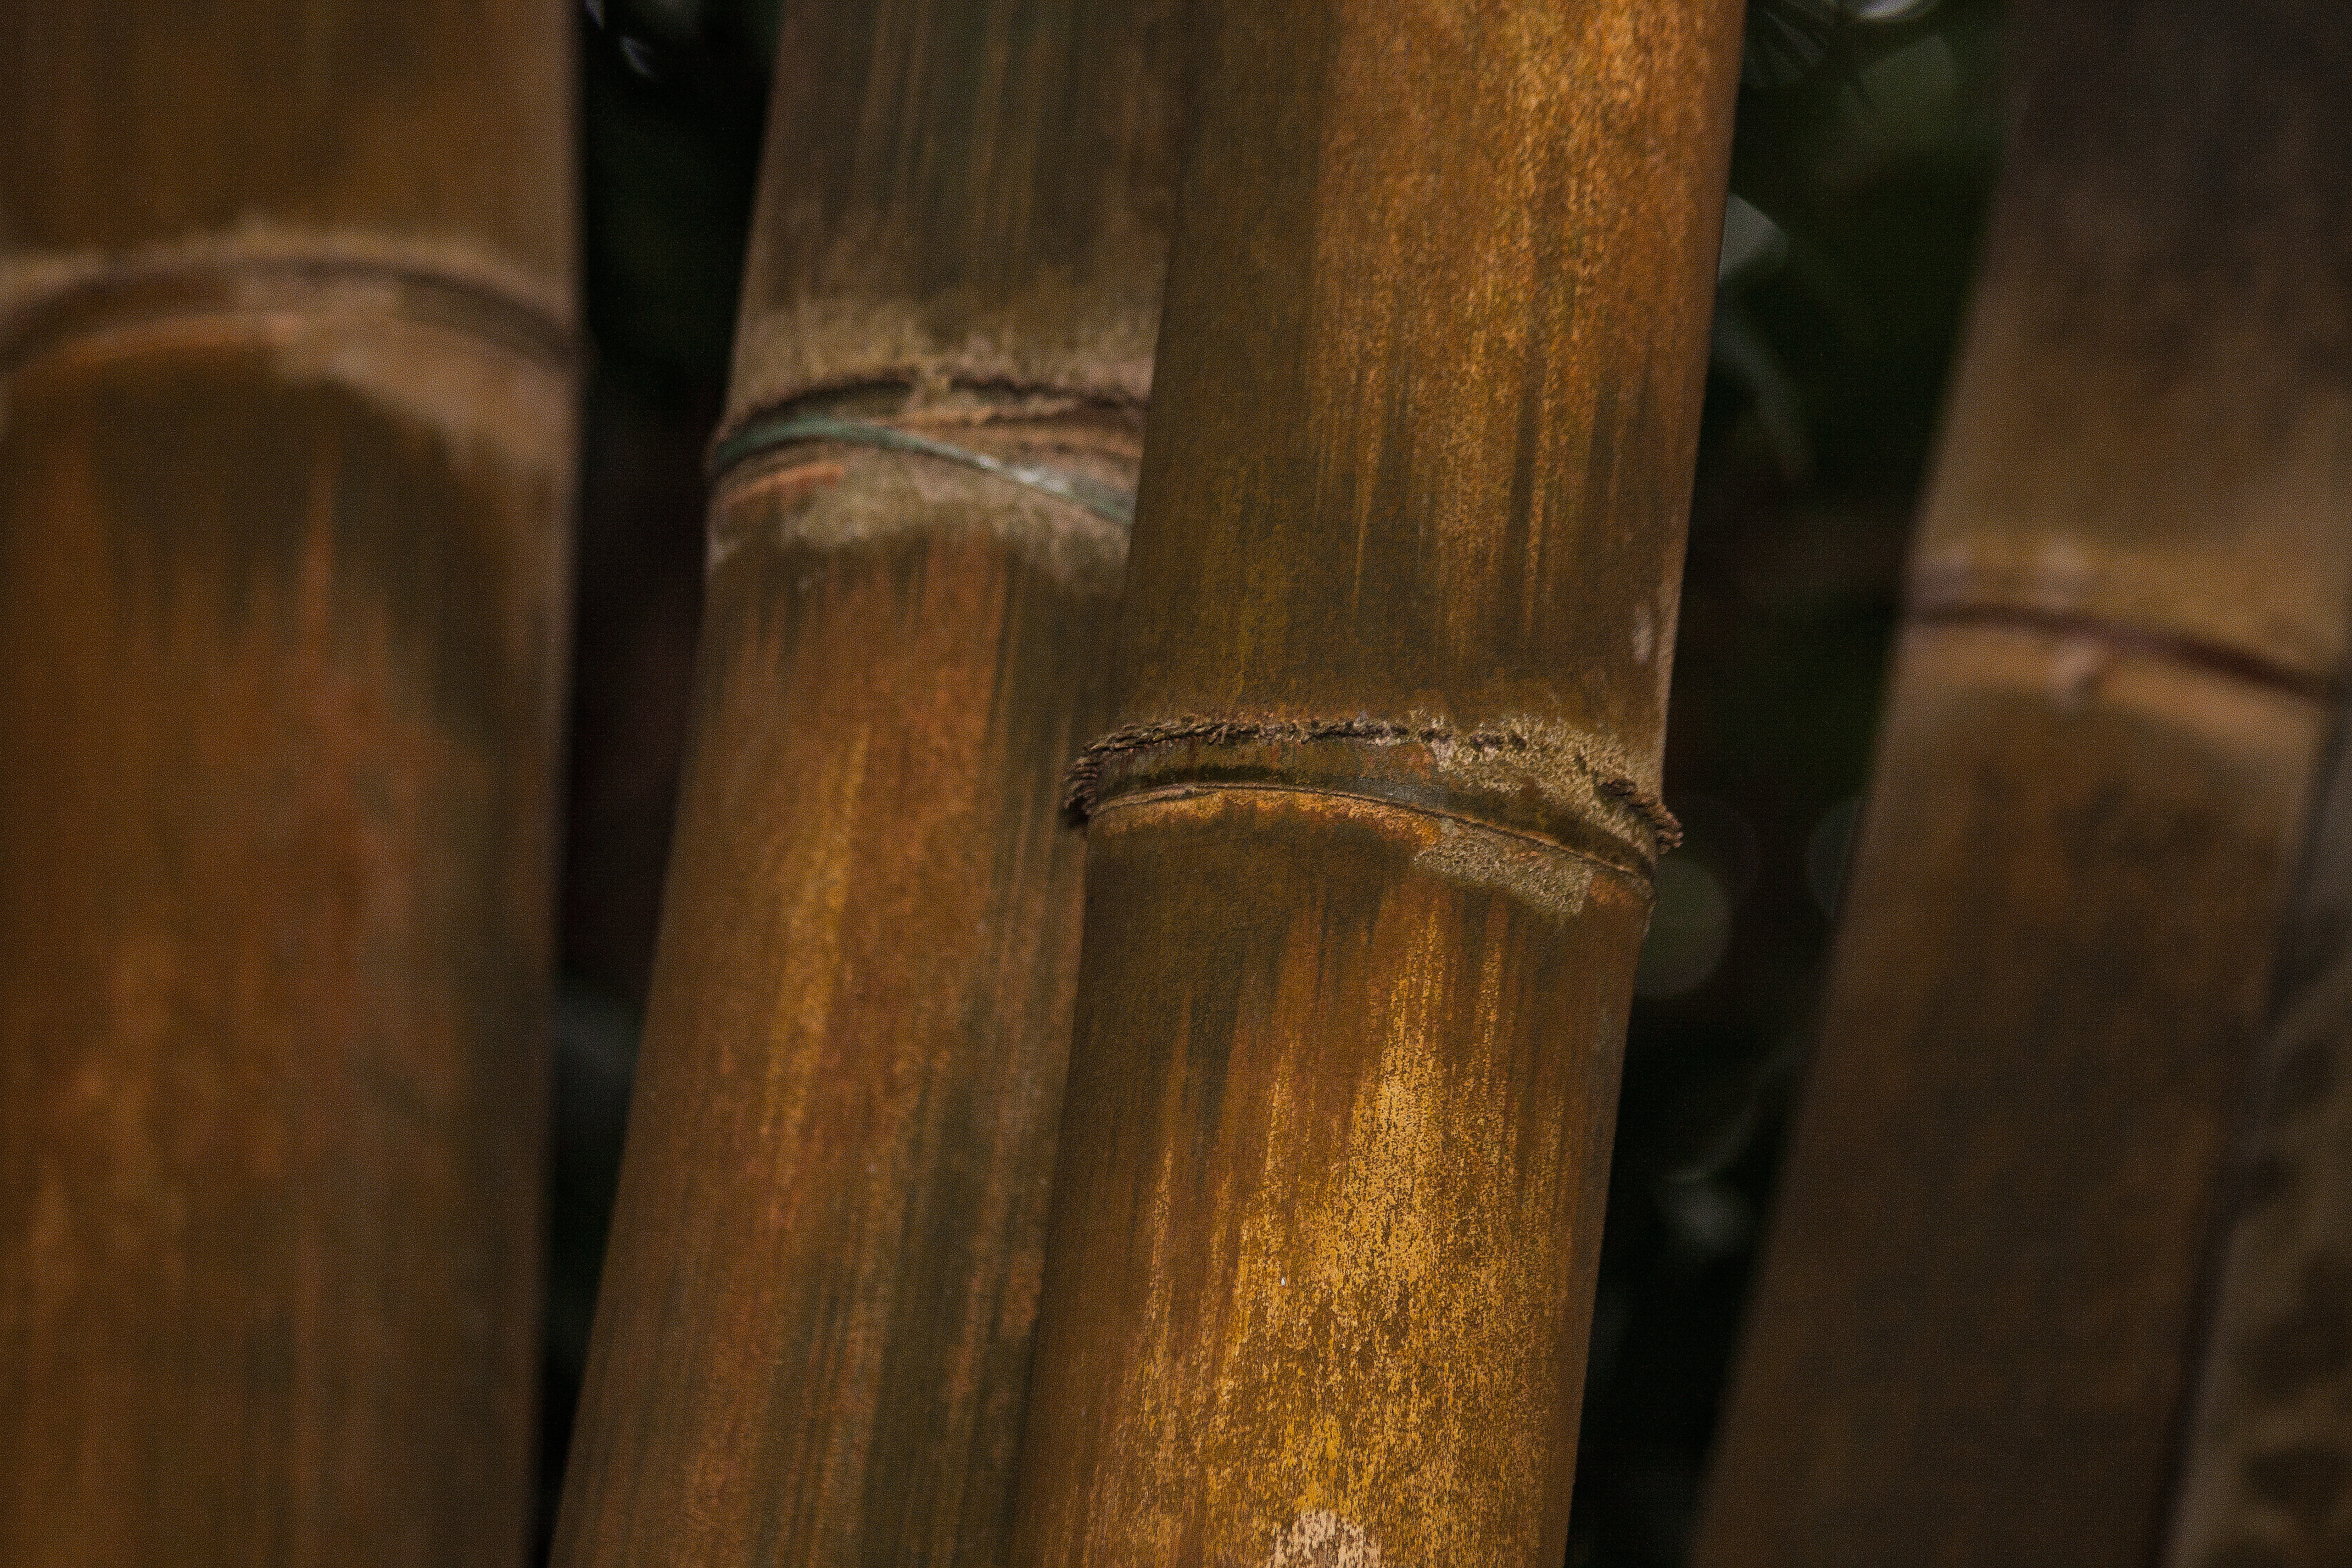
structure, plant, wood, column, darkness, flora, close up, temple, india, carving, china, bamboo, myanmar, macro photography, ancient history, giant bamboo, dendrocalamus giganteus, rough giant bamboo, dendrocalamus aper, yellowish green